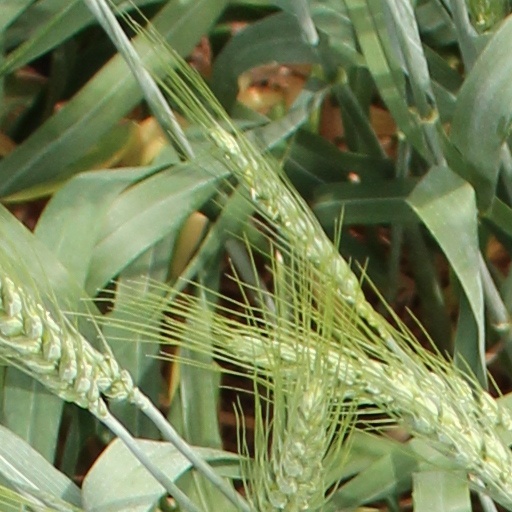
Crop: wheat